Ariel Pink

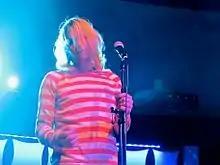
Ariel Pink performing in 2010

In a December 2020 interview, Pink intimated that he may never release another album due to contemporary social and political affairs, and wrote that he was "not thinking about making art at the moment." The next month, he traveled to Washington D.C. and attended the Donald Trump rally that preceded the storming of the Capitol. Many publications, including "New York" "Magazine", "Spin", and "Vice", incorrectly reported that he was part of the group who stormed the Capitol.